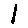
Label: 1